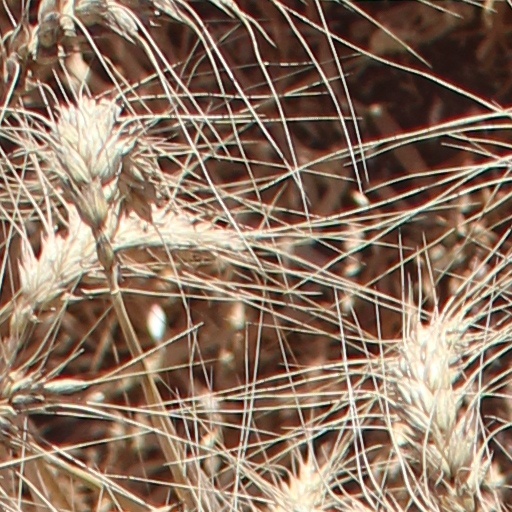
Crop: wheat